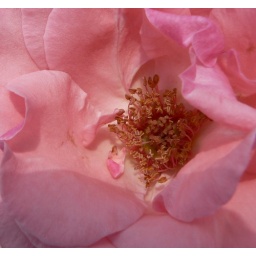
wide open pink rose in the last stages of beauty